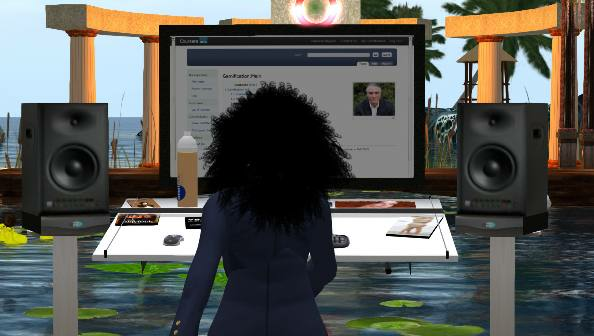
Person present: Yes